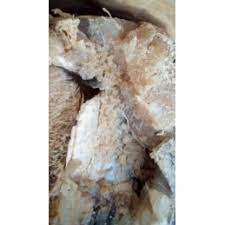
Nataal bii ngeen ma yónnee de gis naa ci biir nataal bi jën yu mag, yuñ dagg ay dagg teg ko ci fenn.